Battle of Bataan

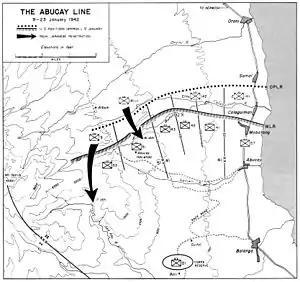
The Abucay Line 9–23 January 1942

Two separate defensive lines crossed the Bataan peninsula. They were the Mauban line held by I Philippine Corps on the west, and the Abucay line held by the II Philippine Corps on the east. Wainwright commanded the I Philippine Corps of 22,500 troops. I Corps included General Fidel Segundo's 1st Regular Division, Brigadier General Clifford Bluemel's 31st Division, Brigadier General Luther R. Stevens' 91st Divisions, and the 26th Cavalry. Parker commanded the II Philippine Corps of 25,000 troops. II Corps included the 11th and 21st Divisions, Brigadier General Vicente Lim's 41st Division, Brigadier General Albert M. Jones' 51st Division, and the 57th Infantry. Antiaircraft protection was provided by the 515th Coast Artillery and the 200th Infantry Regiment, while tank support was provided by the 192nd Tank Battalion and the 194th Tank Battalion. Mount Natib [] and Mount Silanganan [] separated the two corps along the center of the peninsula. The commanders considered the rugged mountainous terrain impassable, so the two corps were not in direct contact with each other, which left a serious weakness.